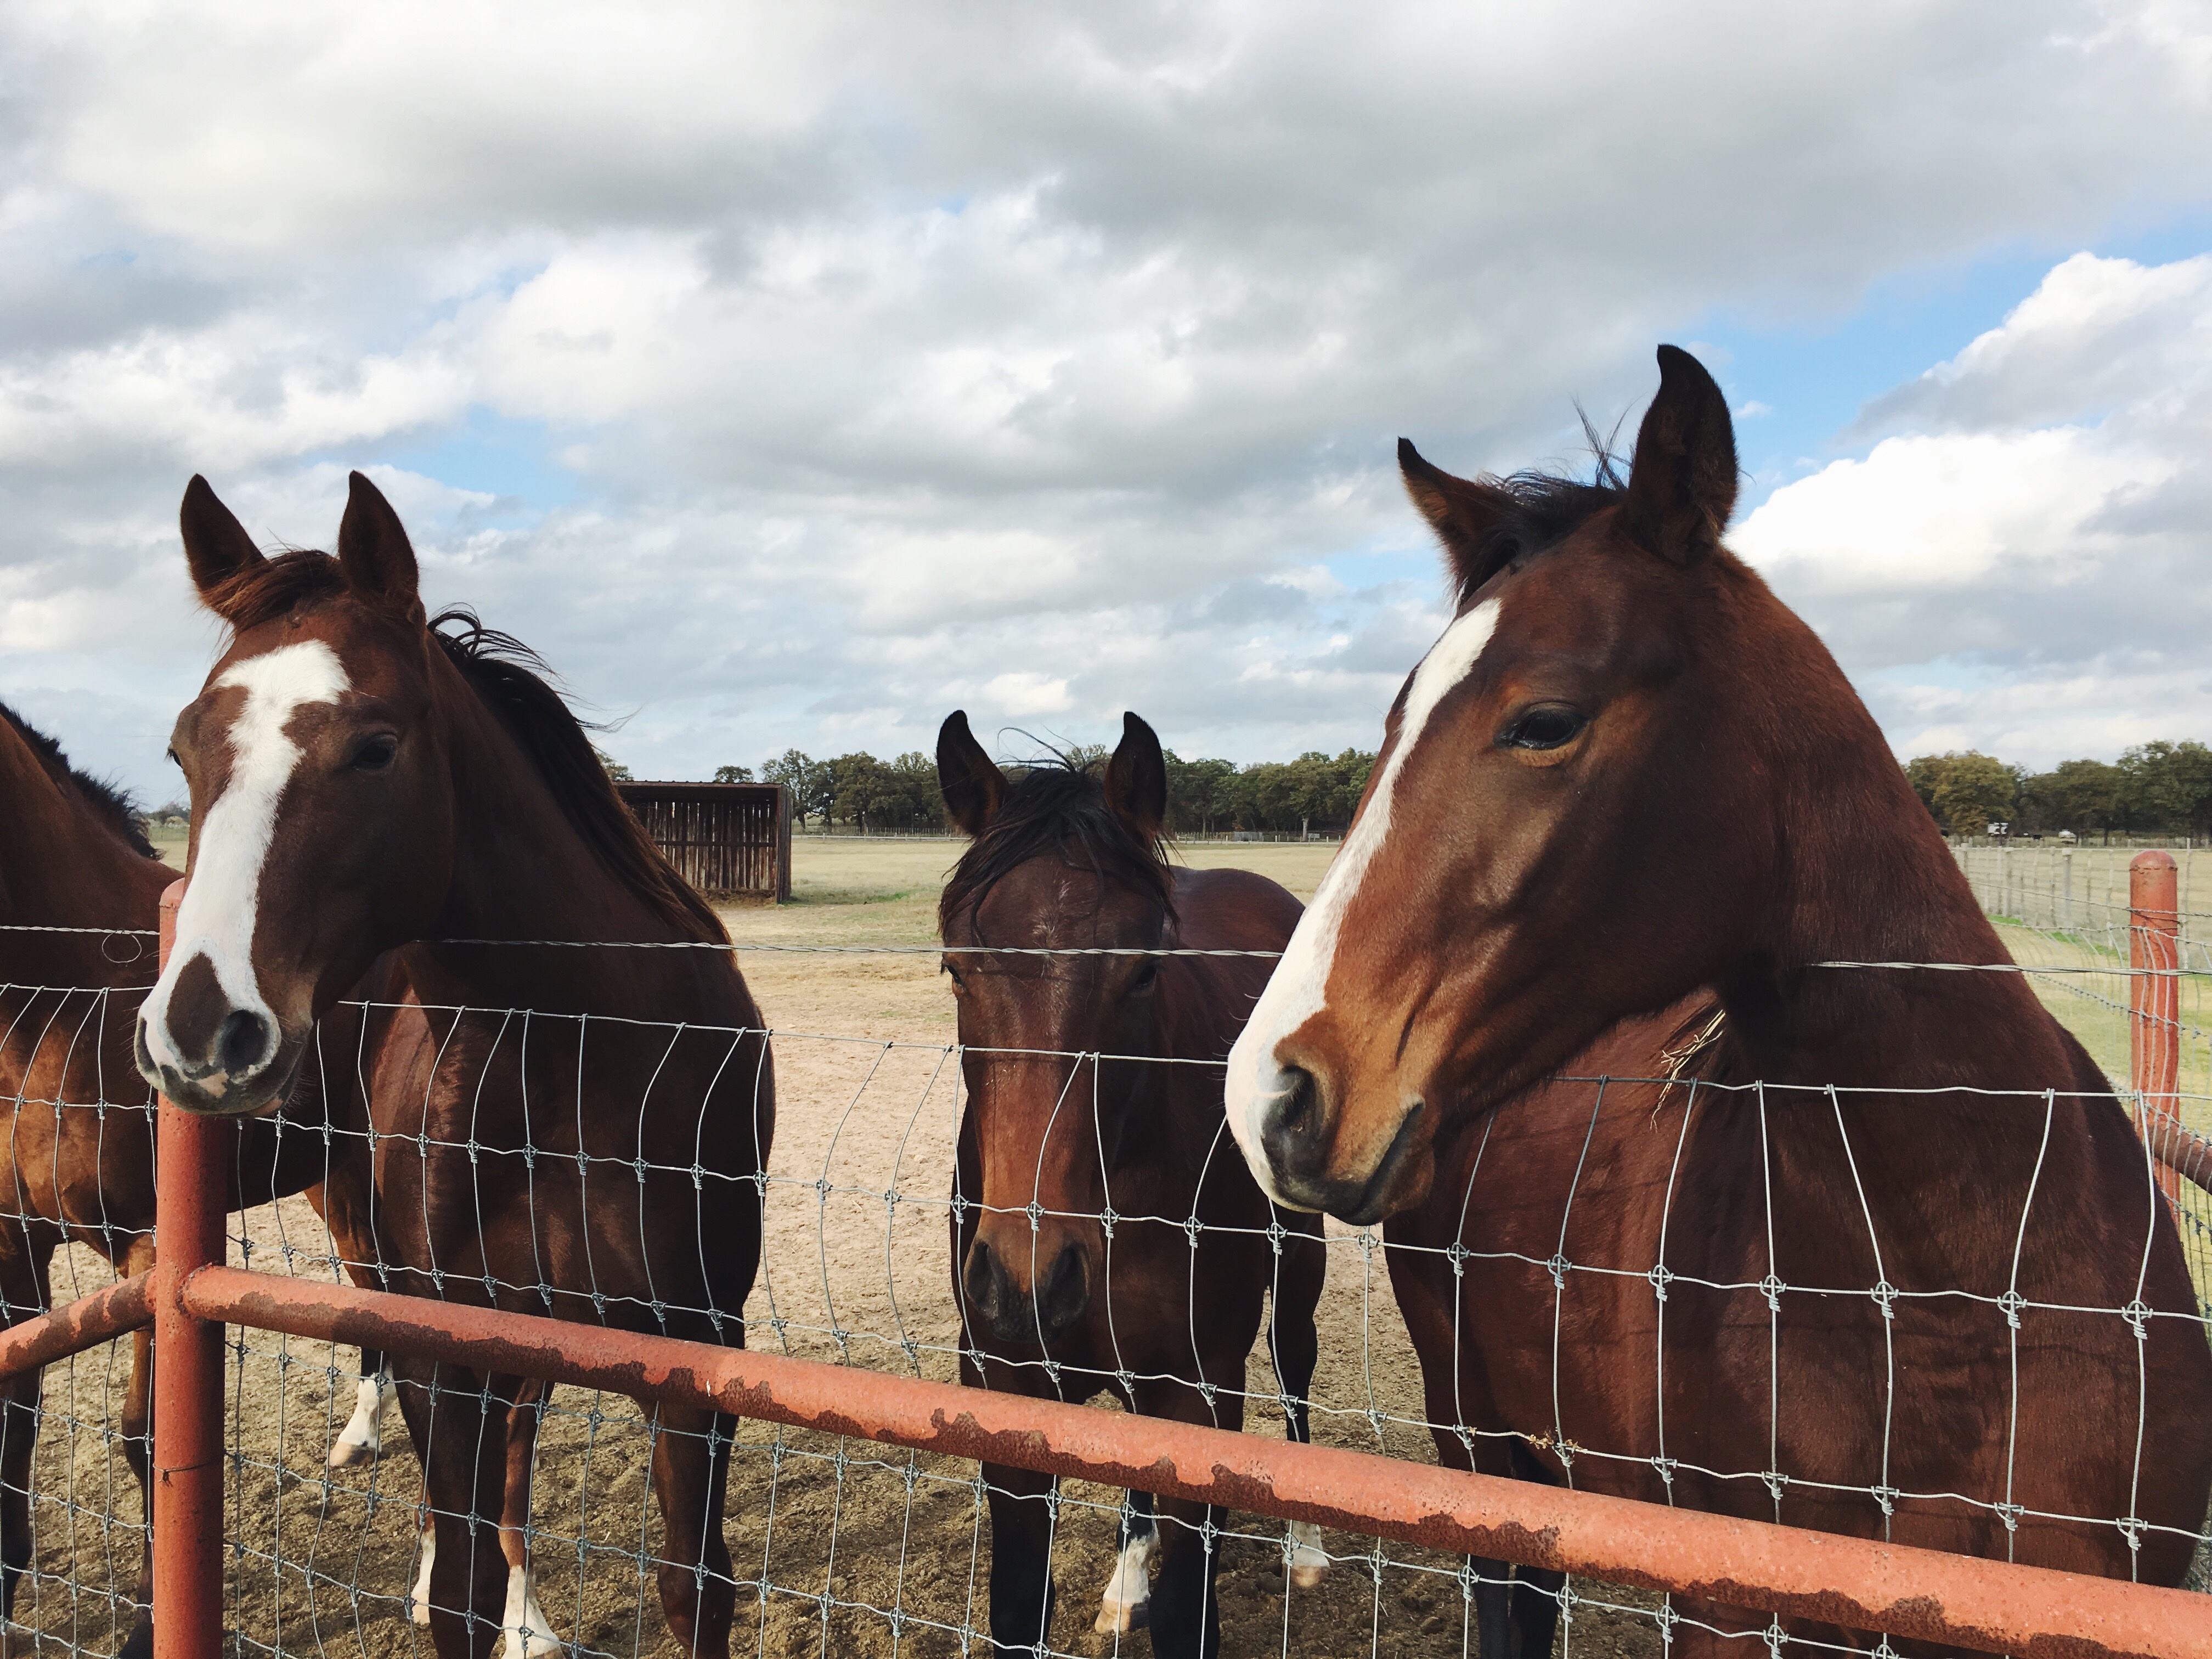
fence, animal, ranch, horse, mammal, stallion, mane, bridle, pony, mare, halter, pack animal, horse like mammal, mustang horse